WVCY-TV

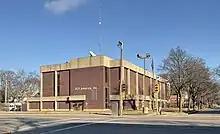
VCY America's studio building in the Miller Valley neighborhood of Milwaukee.

Although WVCY is licensed as a commercial station, it operates on a noncommercial basis. Rather than accept advertising, VCY America asks for viewer support through donations via the station, purchases through its religious bookstore in Wauwatosa and associated online store, and fundraising appeals on VCY America Radio. Unlike other religious television stations, it does not carry contemporary Christian music programming (to the point of dropping any program that uses it for theme music), or signs and wonders televangelists (such as Benny Hinn). The station is unique for carrying a top-of-the-hour text weather forecast as part of its station identification, a practice long discontinued by most commercial television stations.